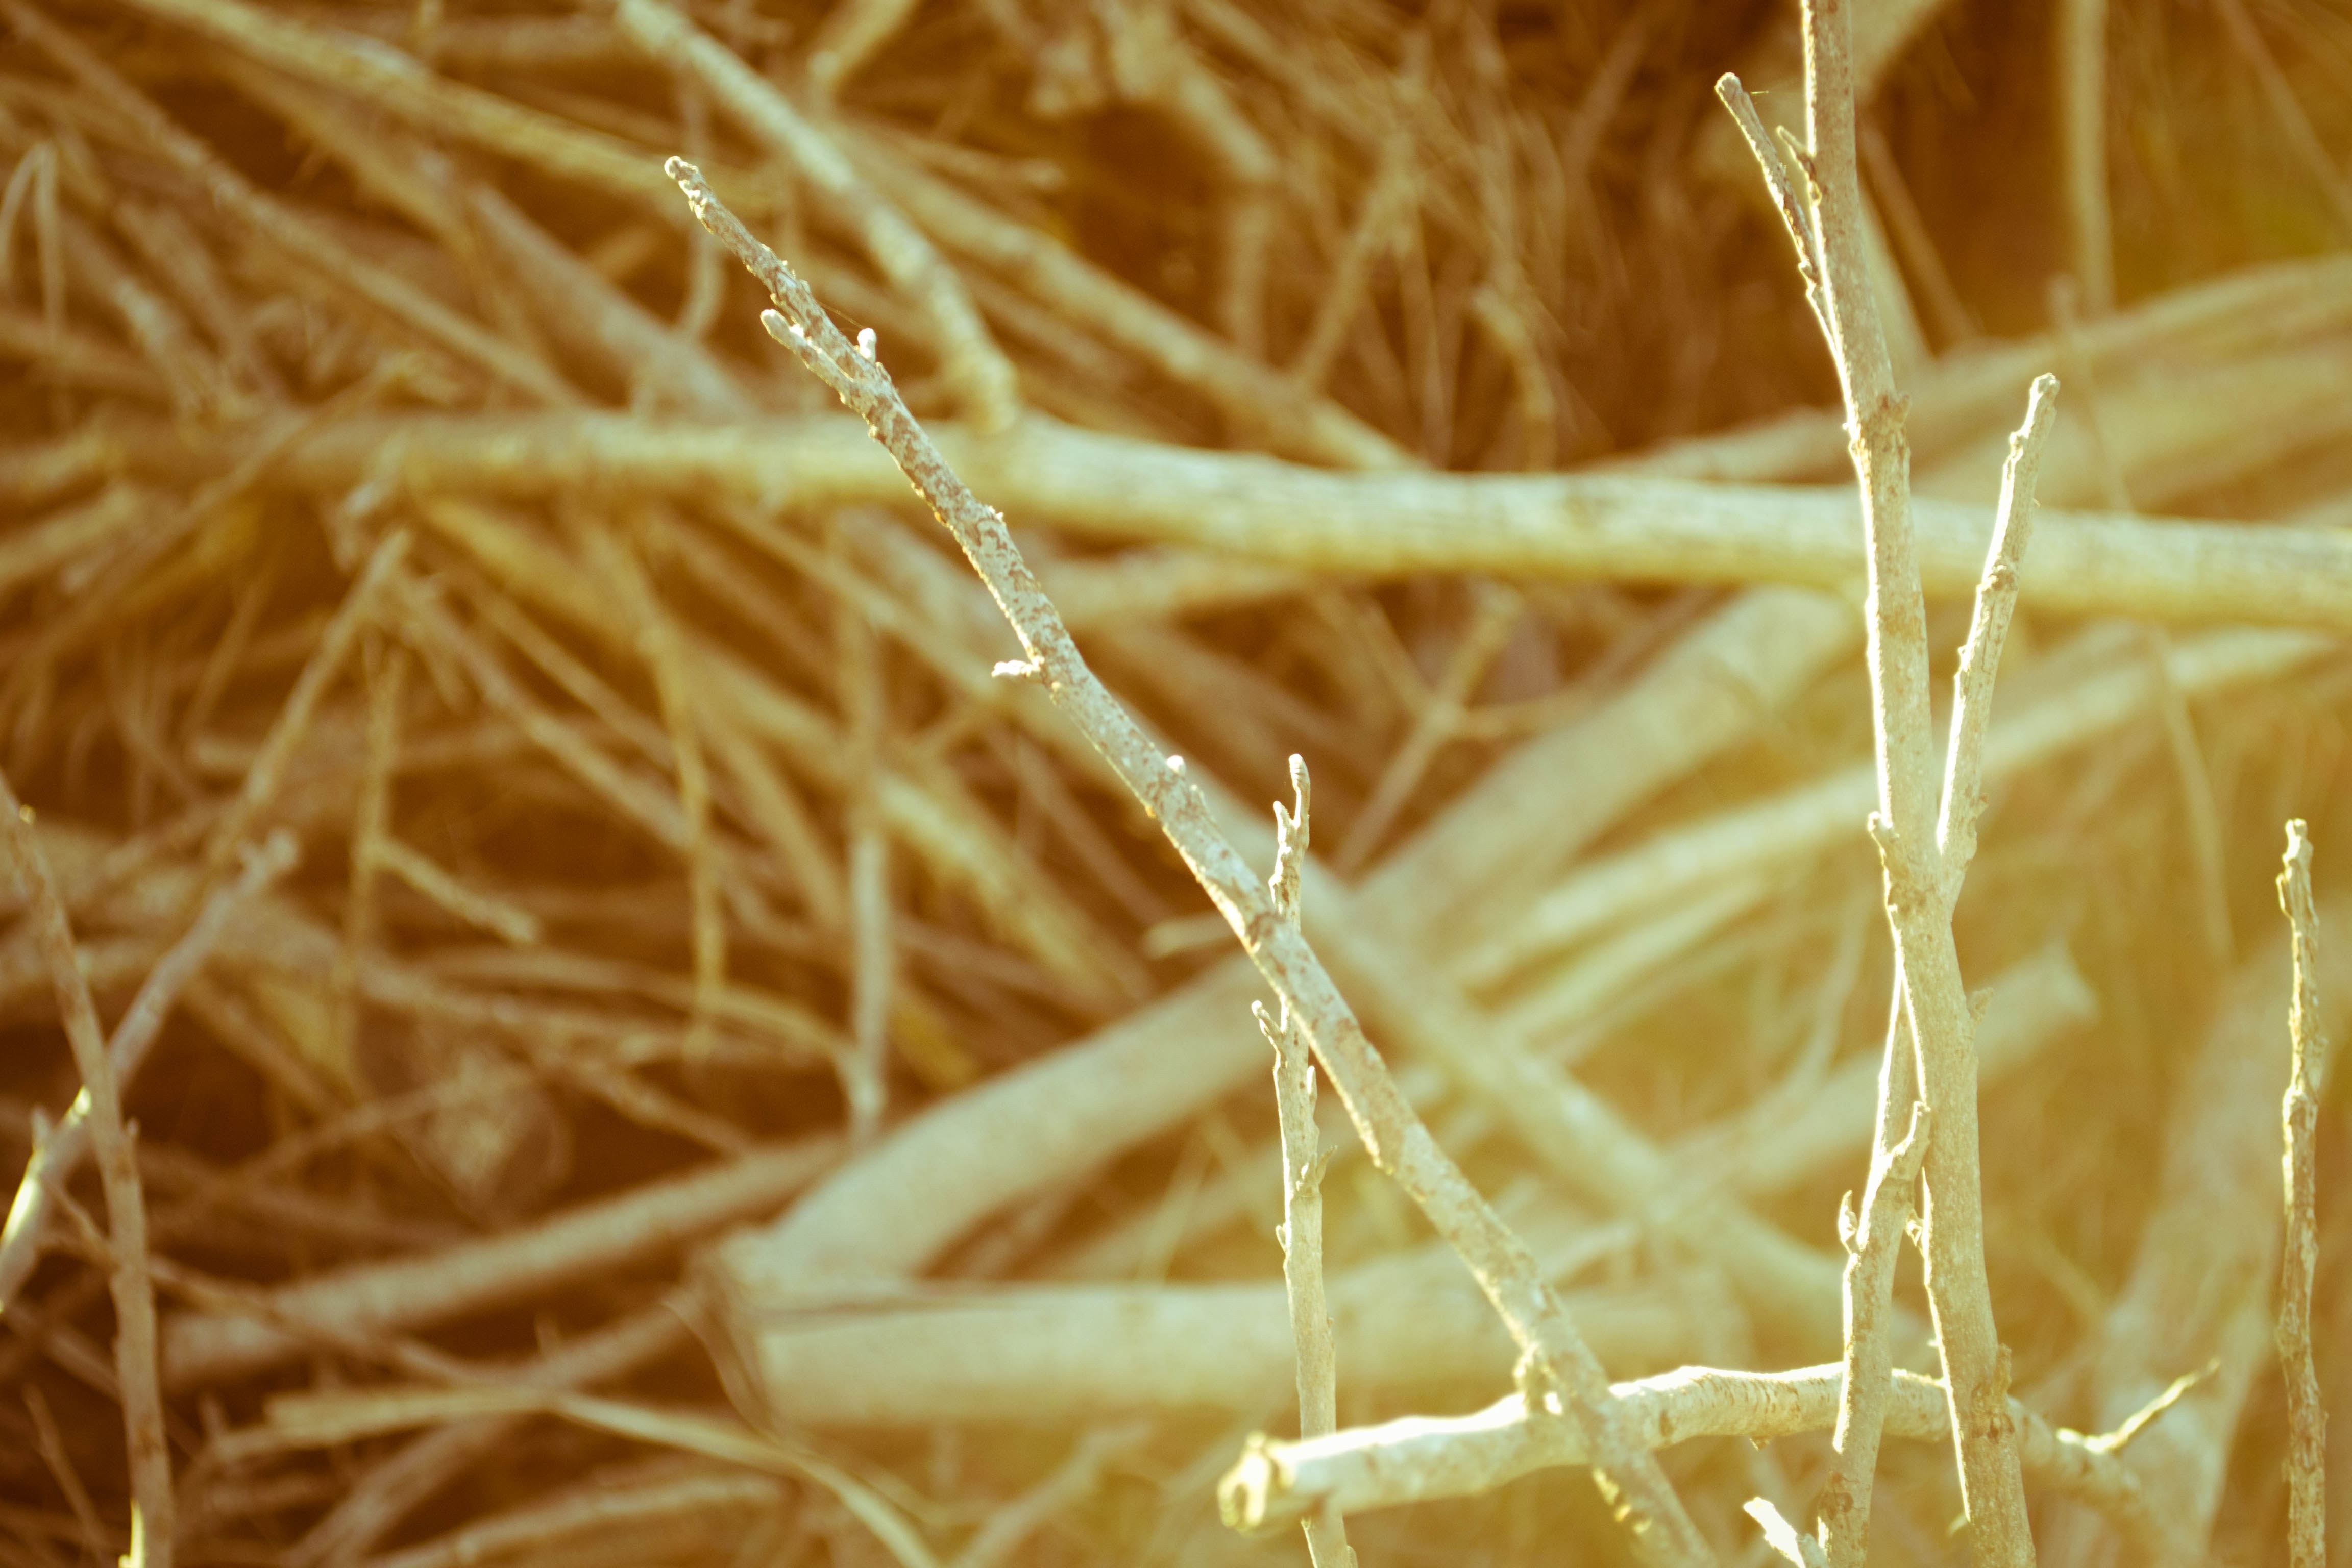
tree, nature, grass, branch, plant, field, wheat, sunlight, frost, food, crop, autumn, brown, agriculture, twig, close up, branches, straw, golden autumn, macro photography, flowering plant, grass family, plant stem